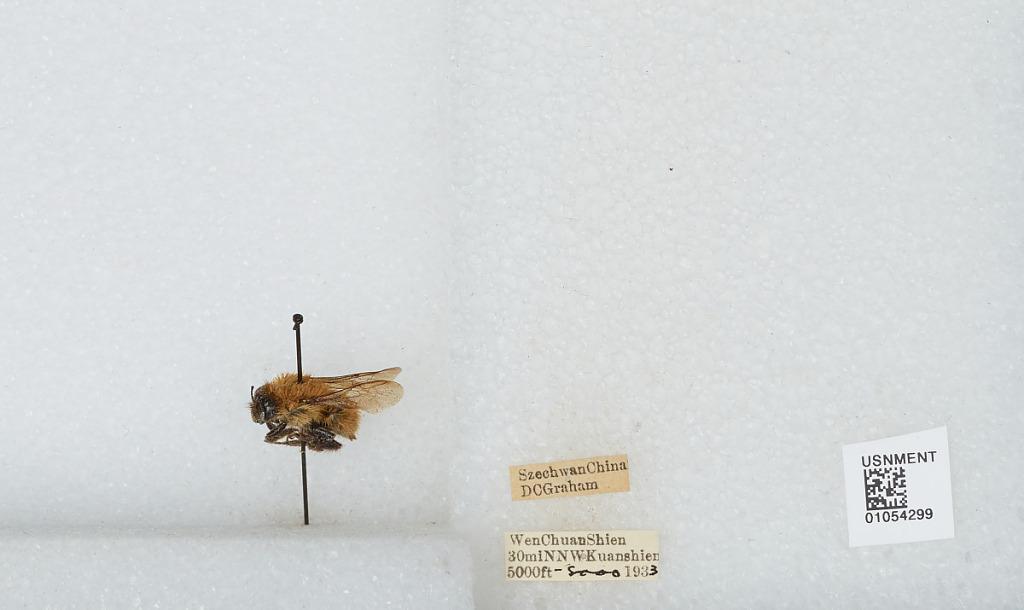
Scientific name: Bombus sp.
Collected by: D. Graham
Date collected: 1933--
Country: China
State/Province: Sichuan
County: Wenchuan Xian
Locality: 30 Miles NNW of Kuanshien